Shane MacGowan

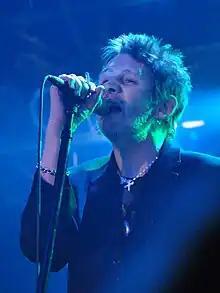
MacGowan performing in 2010 at the Milk Club, Moscow

About his future with the Pogues, in a 24 December 2015 interview with "Vice" magazine, when the interviewer asked whether the band were still active, MacGowan said: "We're not, no", saying that, since their 2001 reunion happened, "I went back with [the] Pogues and we grew to hate each other all over again", adding: "I don't hate the band at all – they're friends. I like them a lot. We were friends for years before we joined the band. We just got a bit sick of each other. We're friends as long as we don't tour together. I've done a hell of a lot of touring. I've had enough of it."